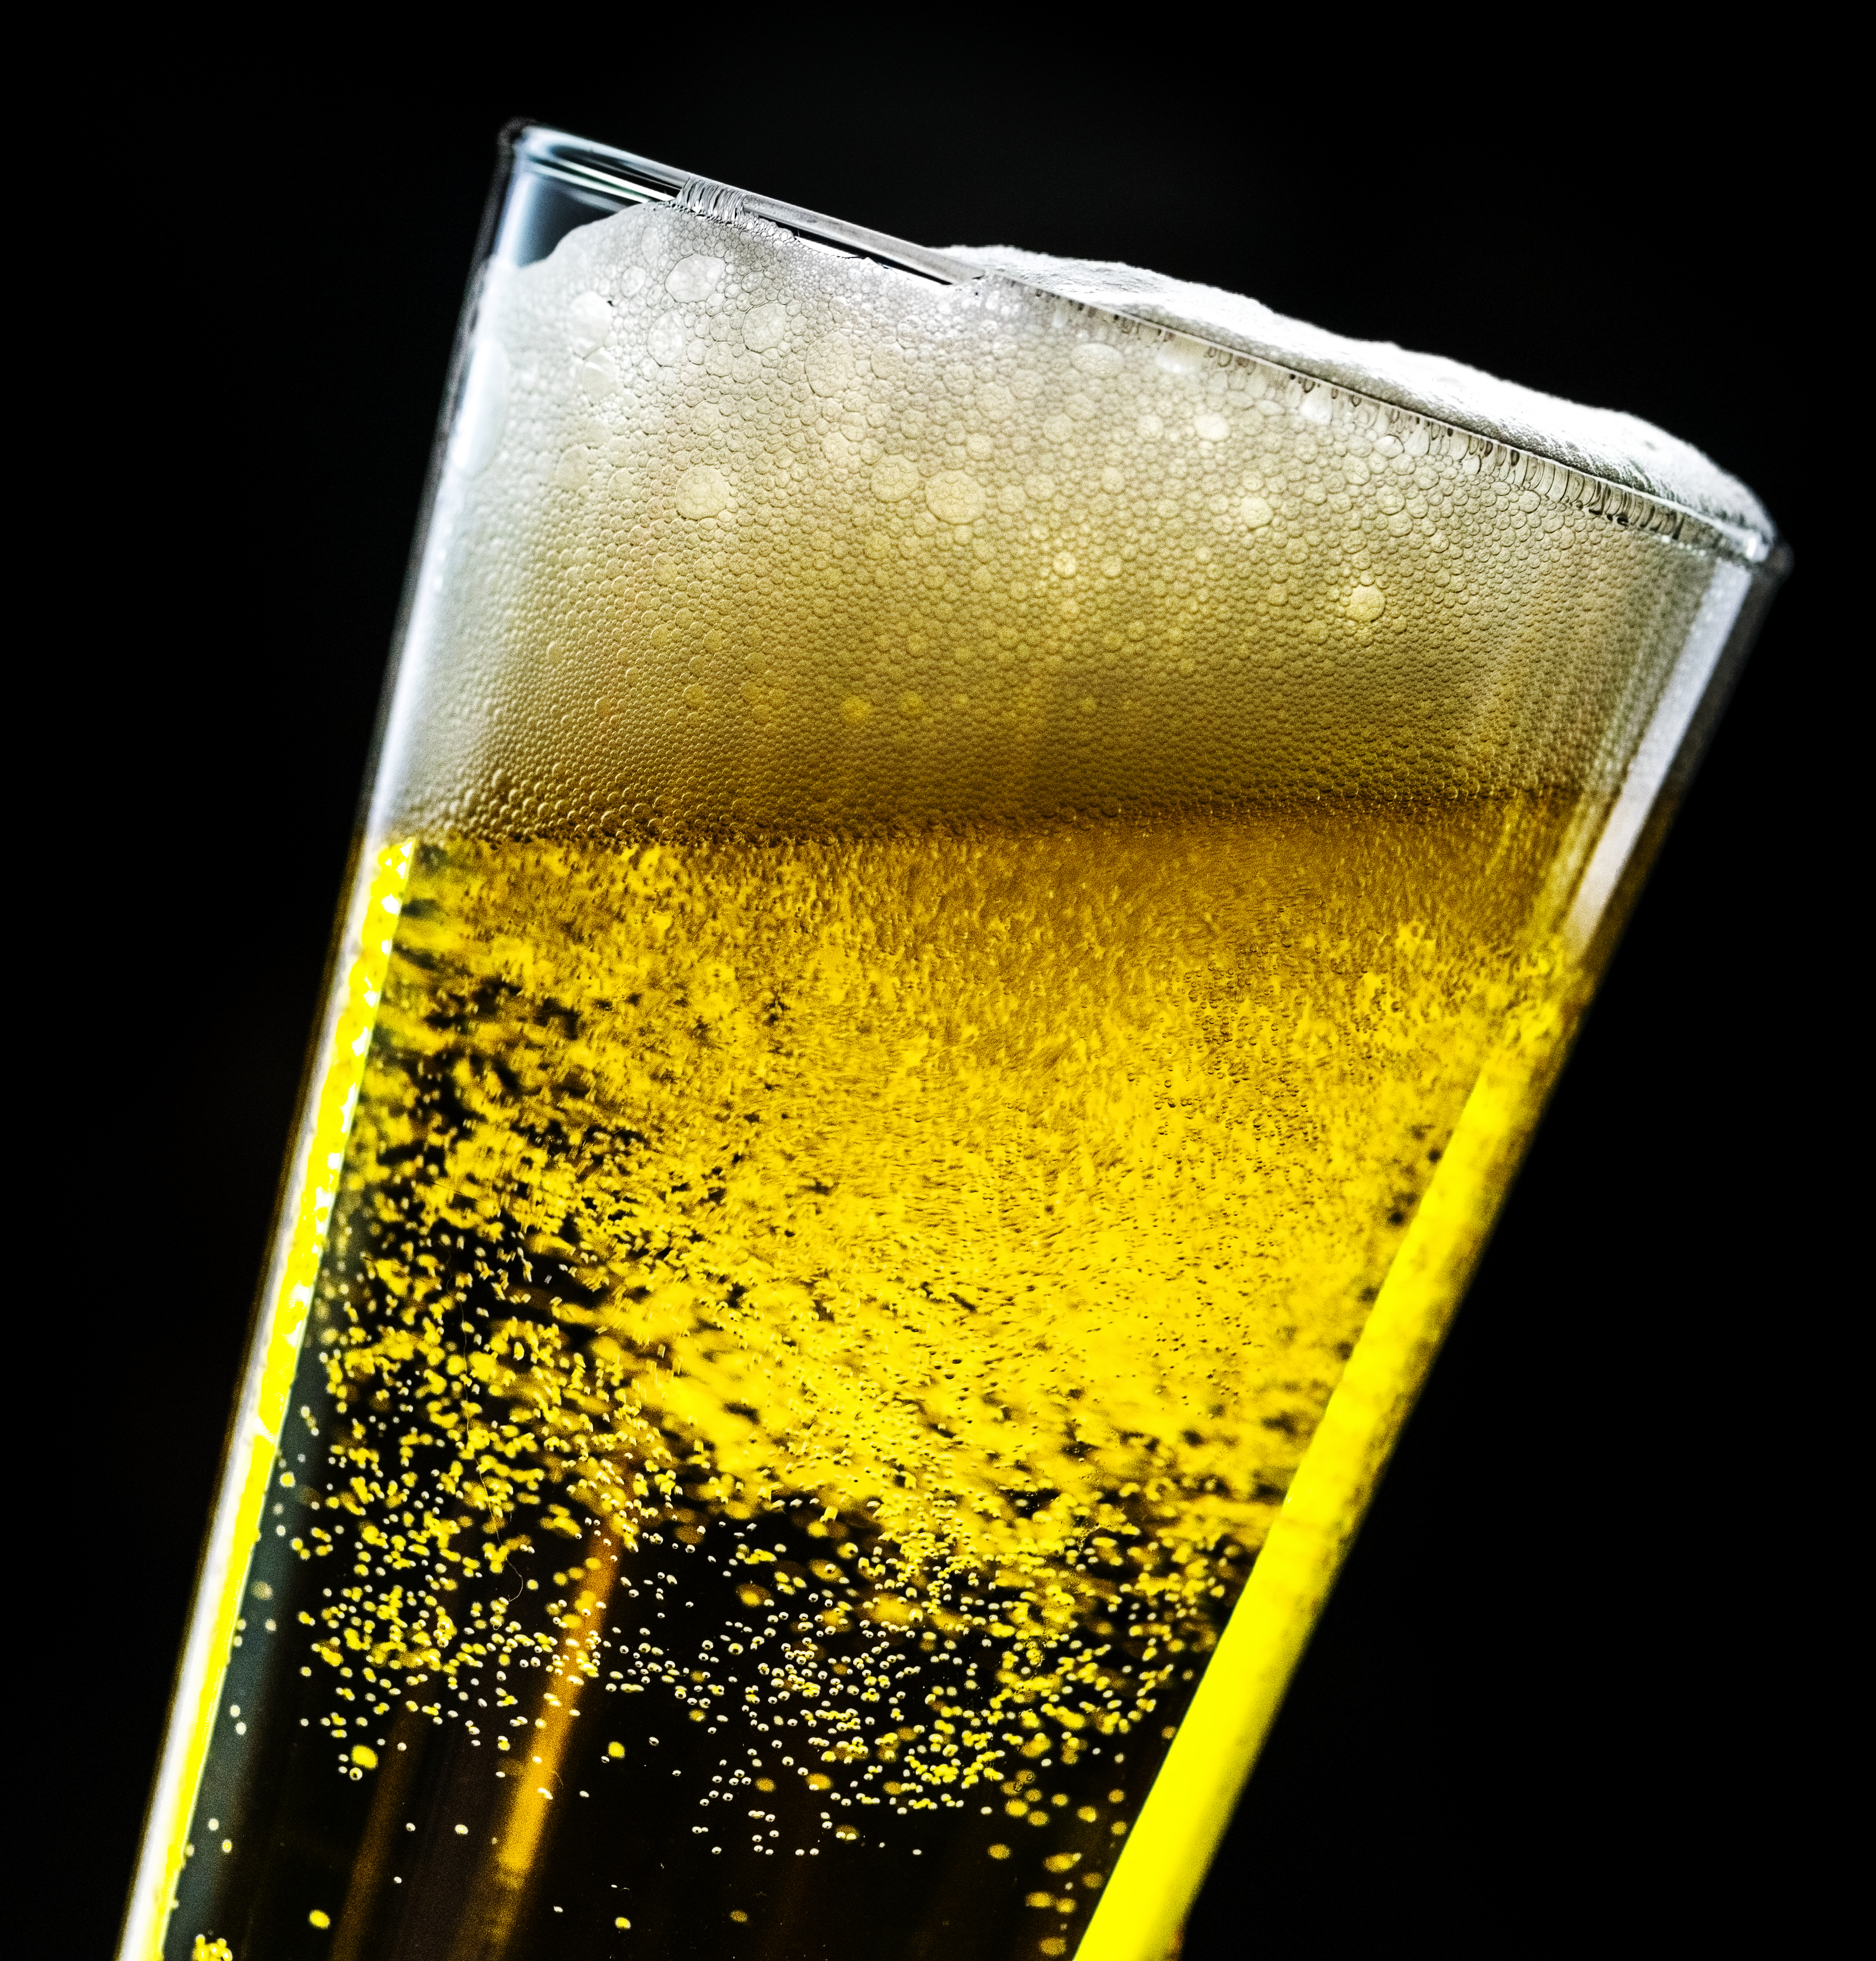
alcohol, alcoholism, ale, background, bar, beer, beverage, brewed, brewery, bubble, celebration, close up, cold, cold drink, draft, draught, drink, drinking, drunk, foam, glass, hangout, hops, lager, light, liquid, macro, oktoberfest, party, pint, porter, pub, refreshment, summer, taste, water, champagne cocktail, yellow, beer glass, alcoholic beverage, Crodino, Ice beer, pint glass, fizz, drinkware, sparkling wine, distilled beverage, beer cocktail